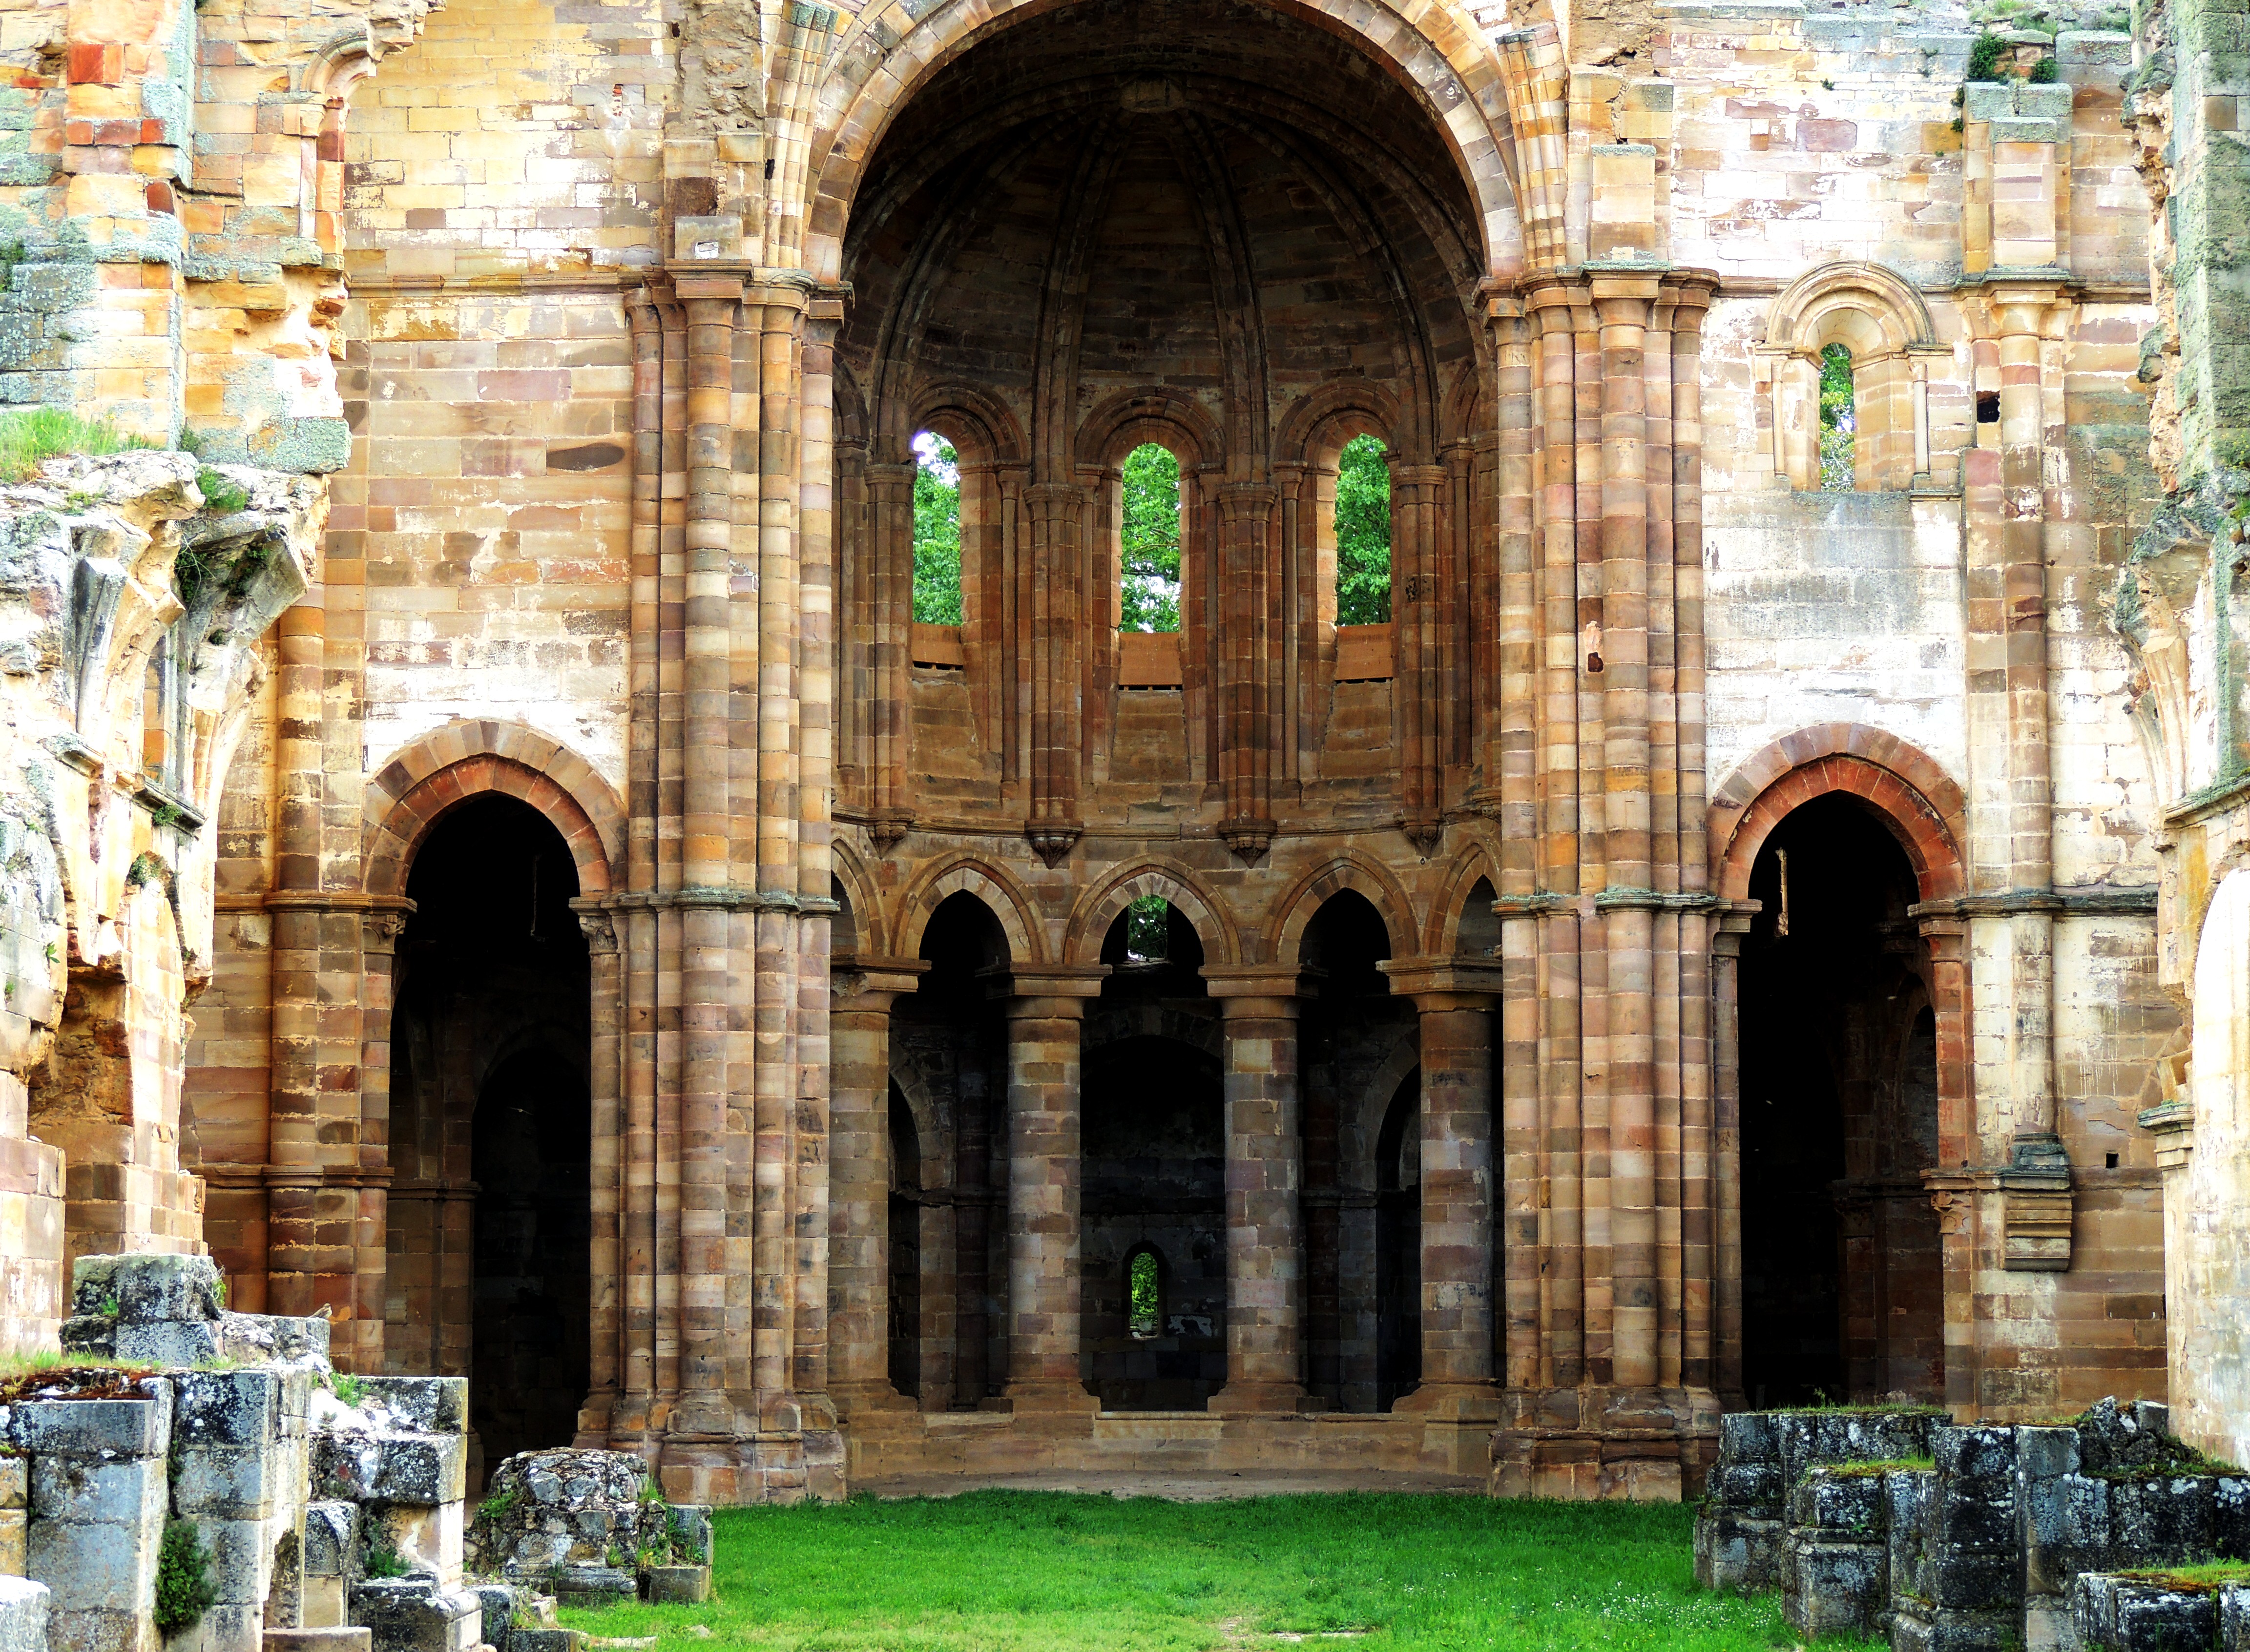
architecture, building, palace, arch, facade, cathedral, place of worship, courtyard, monastery, synagogue, abbey, estate, ancient history, byzantine architecture